James Scott (American politician)

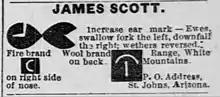
Sheep brand of James Scott

In 1886, Scott ran for one of the two seats from Apache County in the Arizona House of Representatives, which was called the "Assembly" when Arizona was a territory. He won, going to the 14th Arizona Territorial Legislature. In 1894, Scott ran to become sheriff of Apache County and won. He was married to Linda Scott. They had two daughters, Maud and May, and one son, Jimmy. In 1896, his wife, Linda, was deputized by Scott so that she could accompany a female prisoner from St. Johns, Arizona to Phoenix. In 1896, after Navajo County had been split from Apache County, Scott ran for treasurer of the new county. No longer residing in Apache County, Scott resigned as Apache County Sheriff in October 1896. In the treasurer race, Scott narrowly defeated his Democrat opponent J. H. Breed, 255–232. In 1897, Scott was appointed to serve as a tax collector in addition to his treasurer duties. Scott was re-elected as Treasurer in 1897, and remained in that position through 1899. At the end of summer 1898, Mrs. Scott and the three children moved from Arizona to Los Angeles, California, to take advantage of better school options. Scott remained in Arizona to look after his business interests, and would travel to visit the family. Scott's only son, Jimmy, died of Diphtheria in December 1899, after coming down with the disease on Thanksgiving.